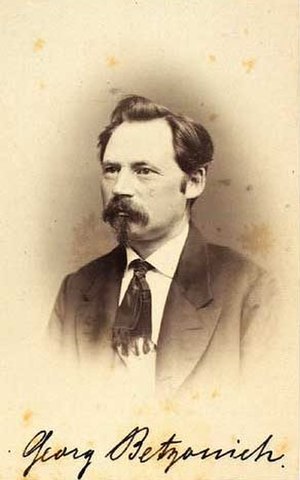
Georg Emil Betzonich
Georg Emil Betzonich